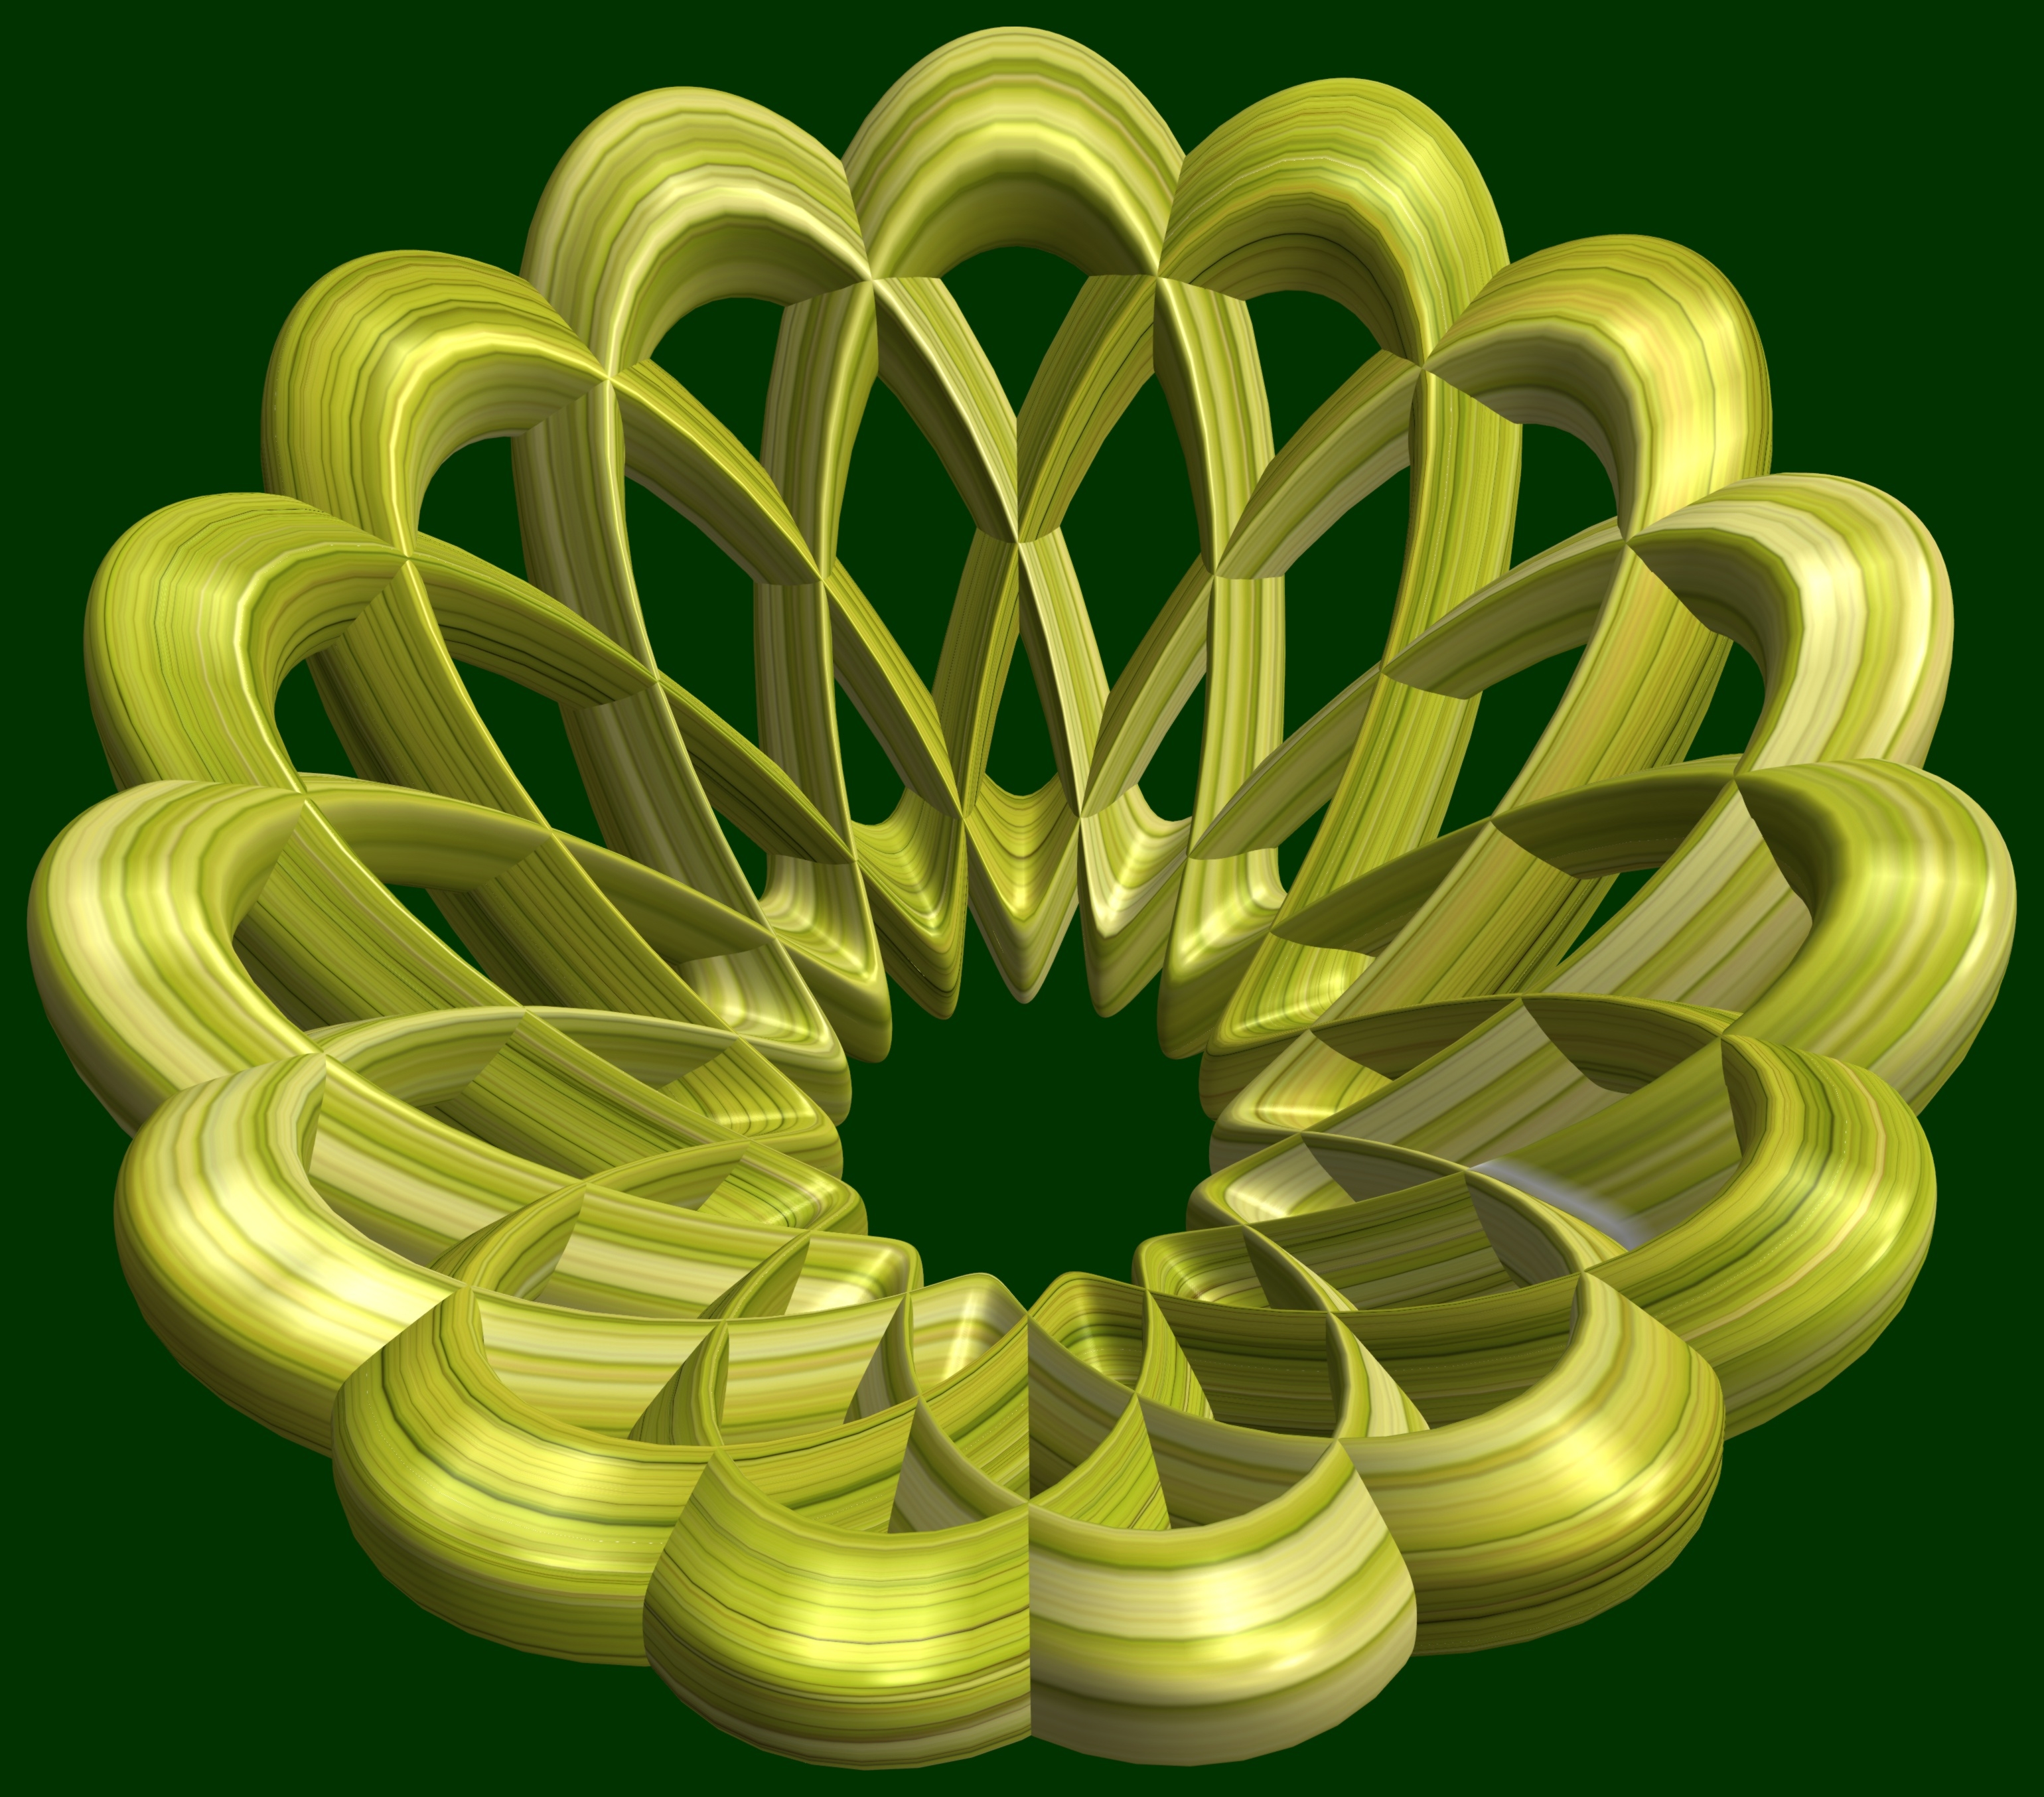
abstract, structure, plant, texture, leaf, flower, petal, pattern, green, produce, geometry, yellow, circle, sculpture, cool image, illustration, design, symmetry, 3d, graphic, shape, torus, mathematica, cg, parametricplot3d, code, program, algorithm, mapping, geometricsculpture, lissajous, flowering plant, daisy family, land plant